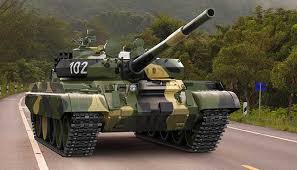
Label: T-80